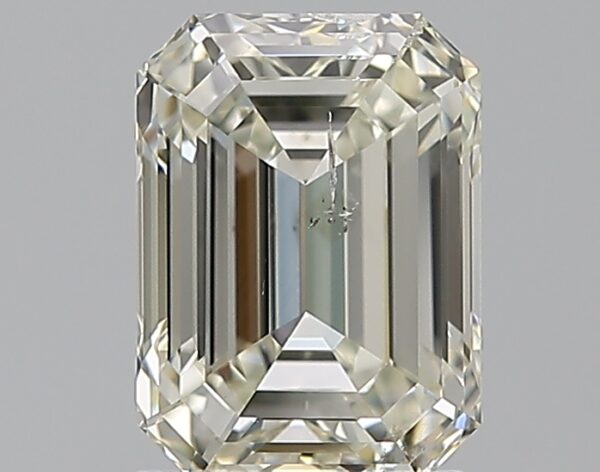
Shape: emerald
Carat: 2.01
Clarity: SI2
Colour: K
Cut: EX
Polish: EX
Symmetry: EX
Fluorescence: N
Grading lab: GIA
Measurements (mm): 8.34 x 6.12 x 4.03